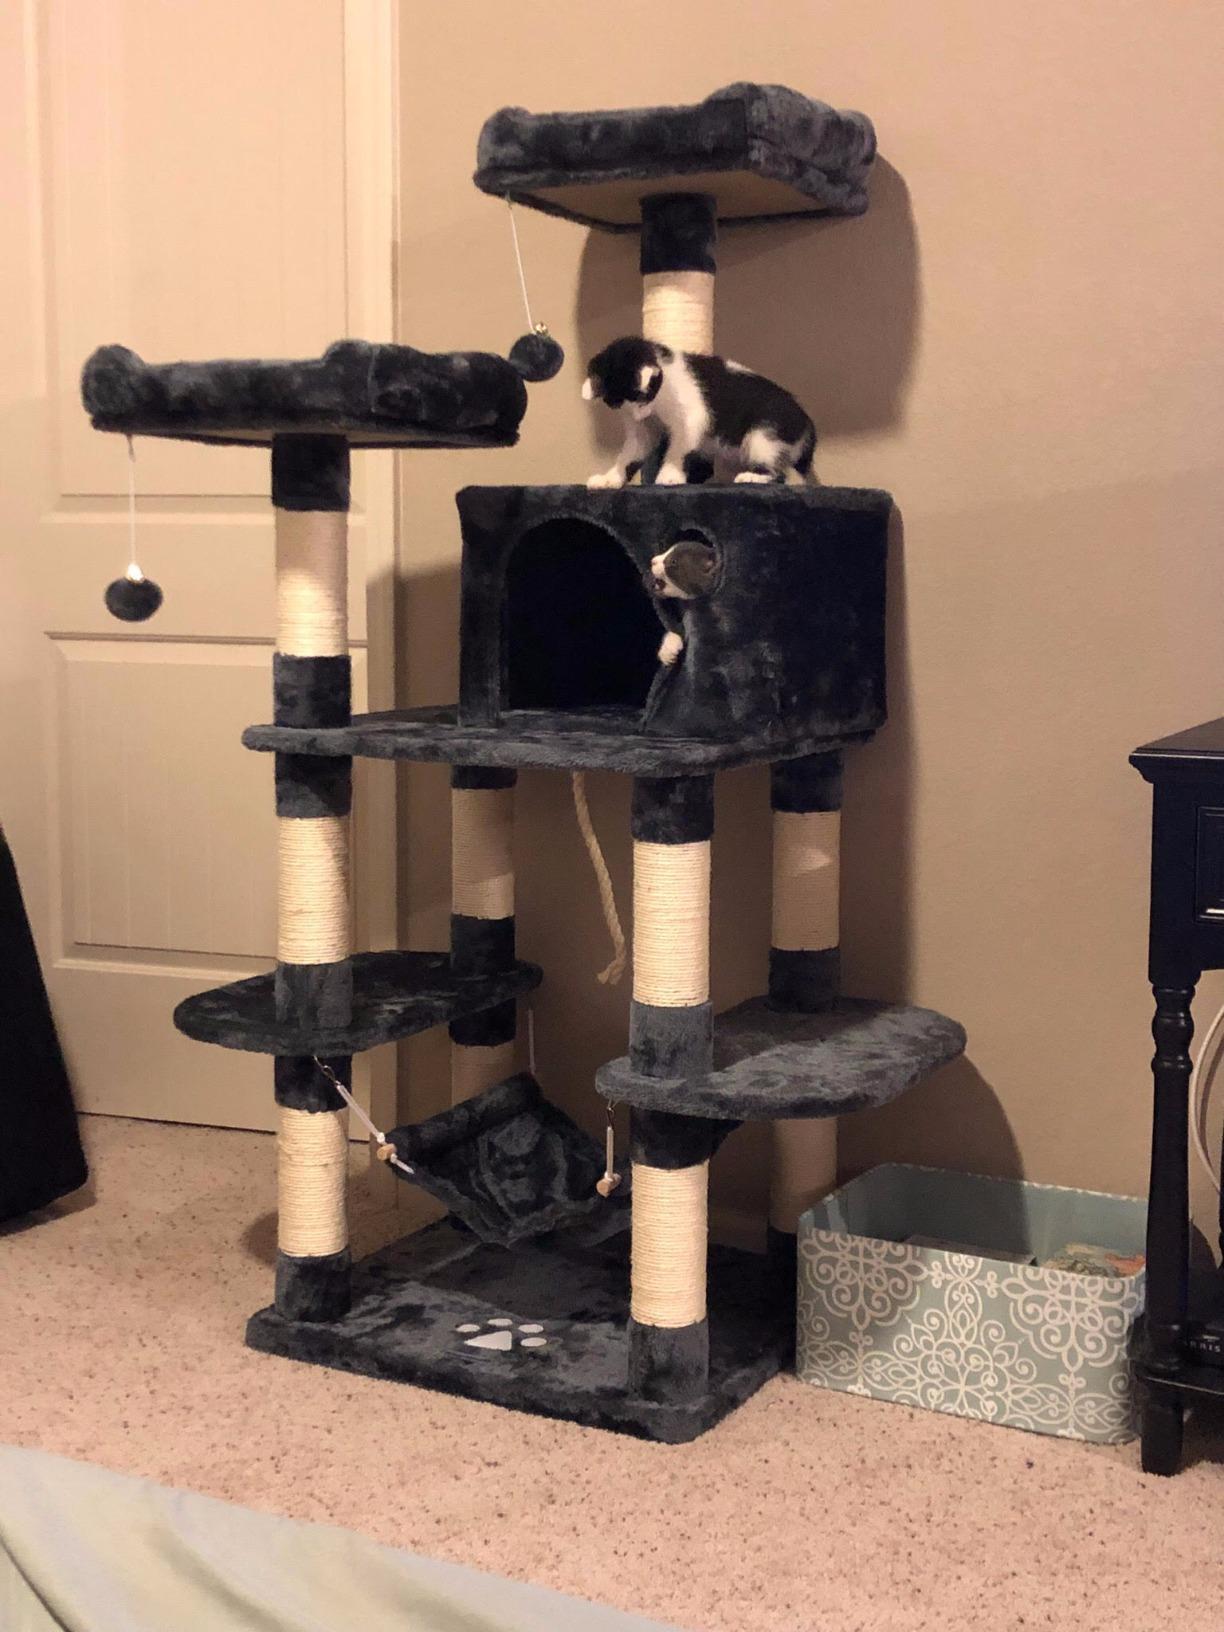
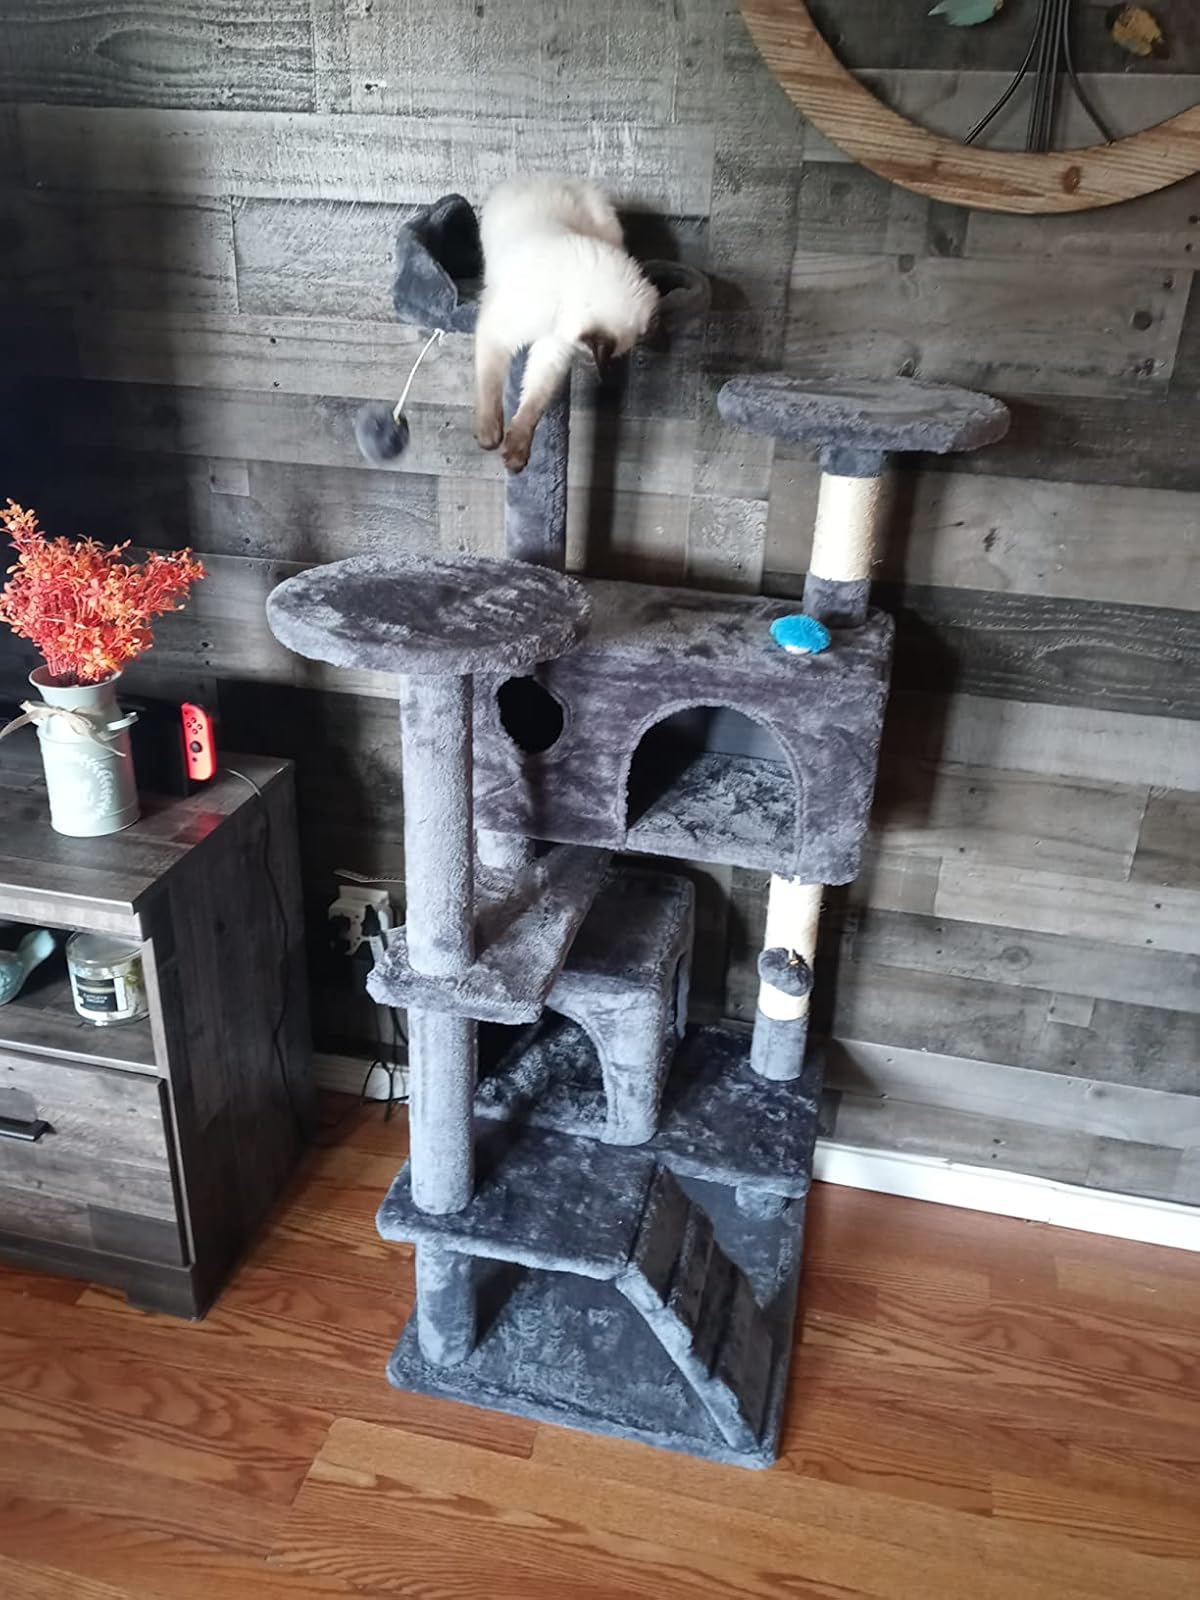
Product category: items_cat tree
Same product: no